Christmas in Mexico

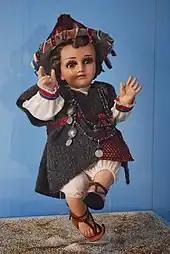
"Niño Dios" (Child Jesus) dressed in Tzotzil costume

Since the second half of the 20th century, Mexico has adopted a number of German and U.S. Christmas traditions. Christmas trees were originally imported into Mexico for the expatriate community, but have since become more popular with the Mexican population, often placed with more traditional nativity scenes. Christmas trees have become more common as household incomes rise and tree prices fall, with artificial trees easily available from stores like Walmart, Costco, and local Mexican chain stores. Live trees are also common, and Christmas tree production in Mexico is now a large industry. Less-fortunate families that cannot afford live trees often seek small artificial trees, branches, or shrubs.